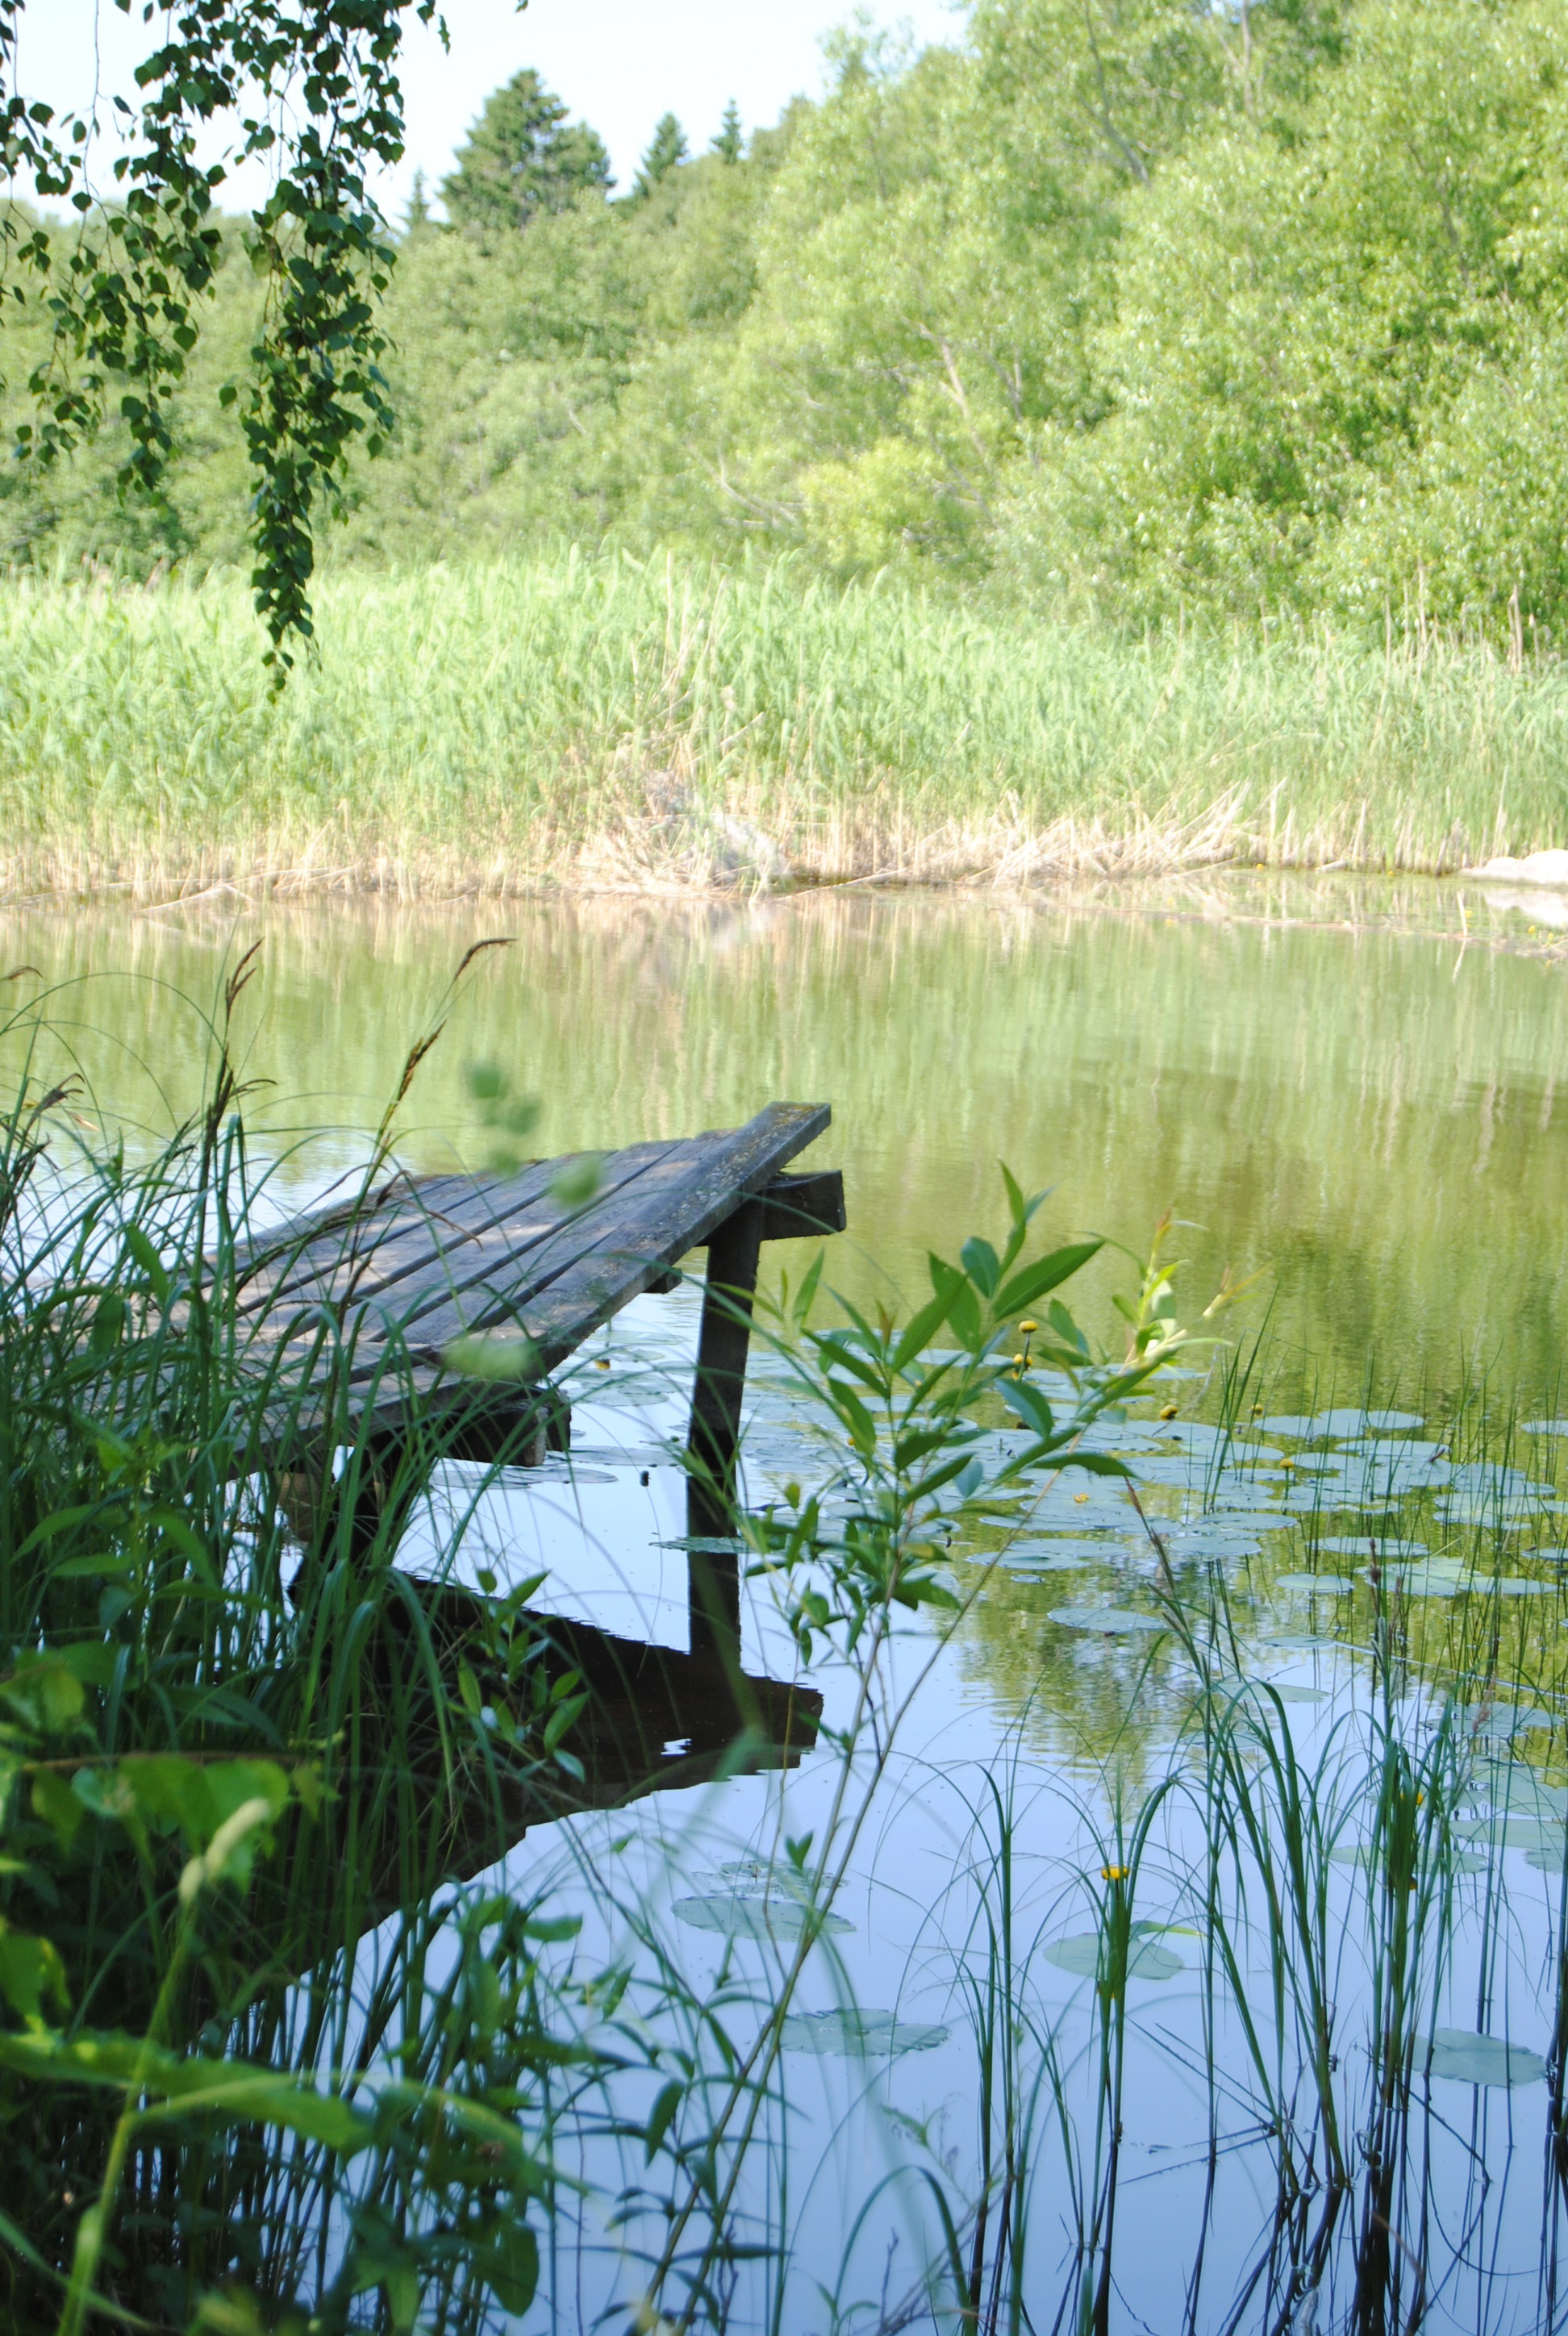
tree, water, nature, grass, marsh, swamp, wilderness, bridge, meadow, lake, river, reed, pond, wetland, habitat, ecosystem, fish pond, natural environment, grass family, bayou